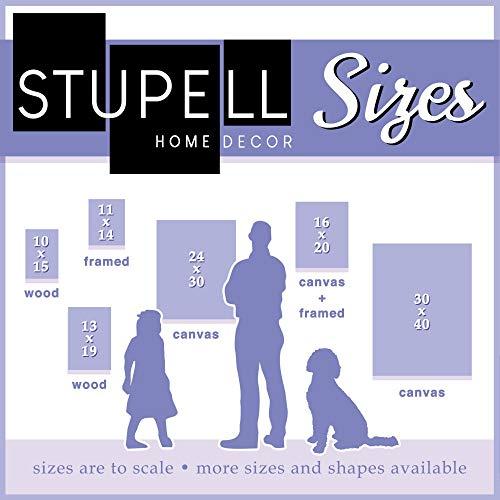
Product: Stupell Industries Building My Empire Pink and Orange Floral Explosion Typewriter Black Framed Wall Art, 16 x 20, Multi-Color
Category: Baby Products | Nursery | Décor | Wall Décor | Wall Plaques
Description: Design By Artist Katie Douette.
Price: $48.19
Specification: ProductDimensions:16x1.5x20inches|ItemWeight:4pounds|ShippingWeight:5pounds(Viewshippingratesandpolicies)|Manufacturer:StupellIndustries|ASIN:B07PVC7NQK|Itemmodelnumber:mwp-591_fr_16x20